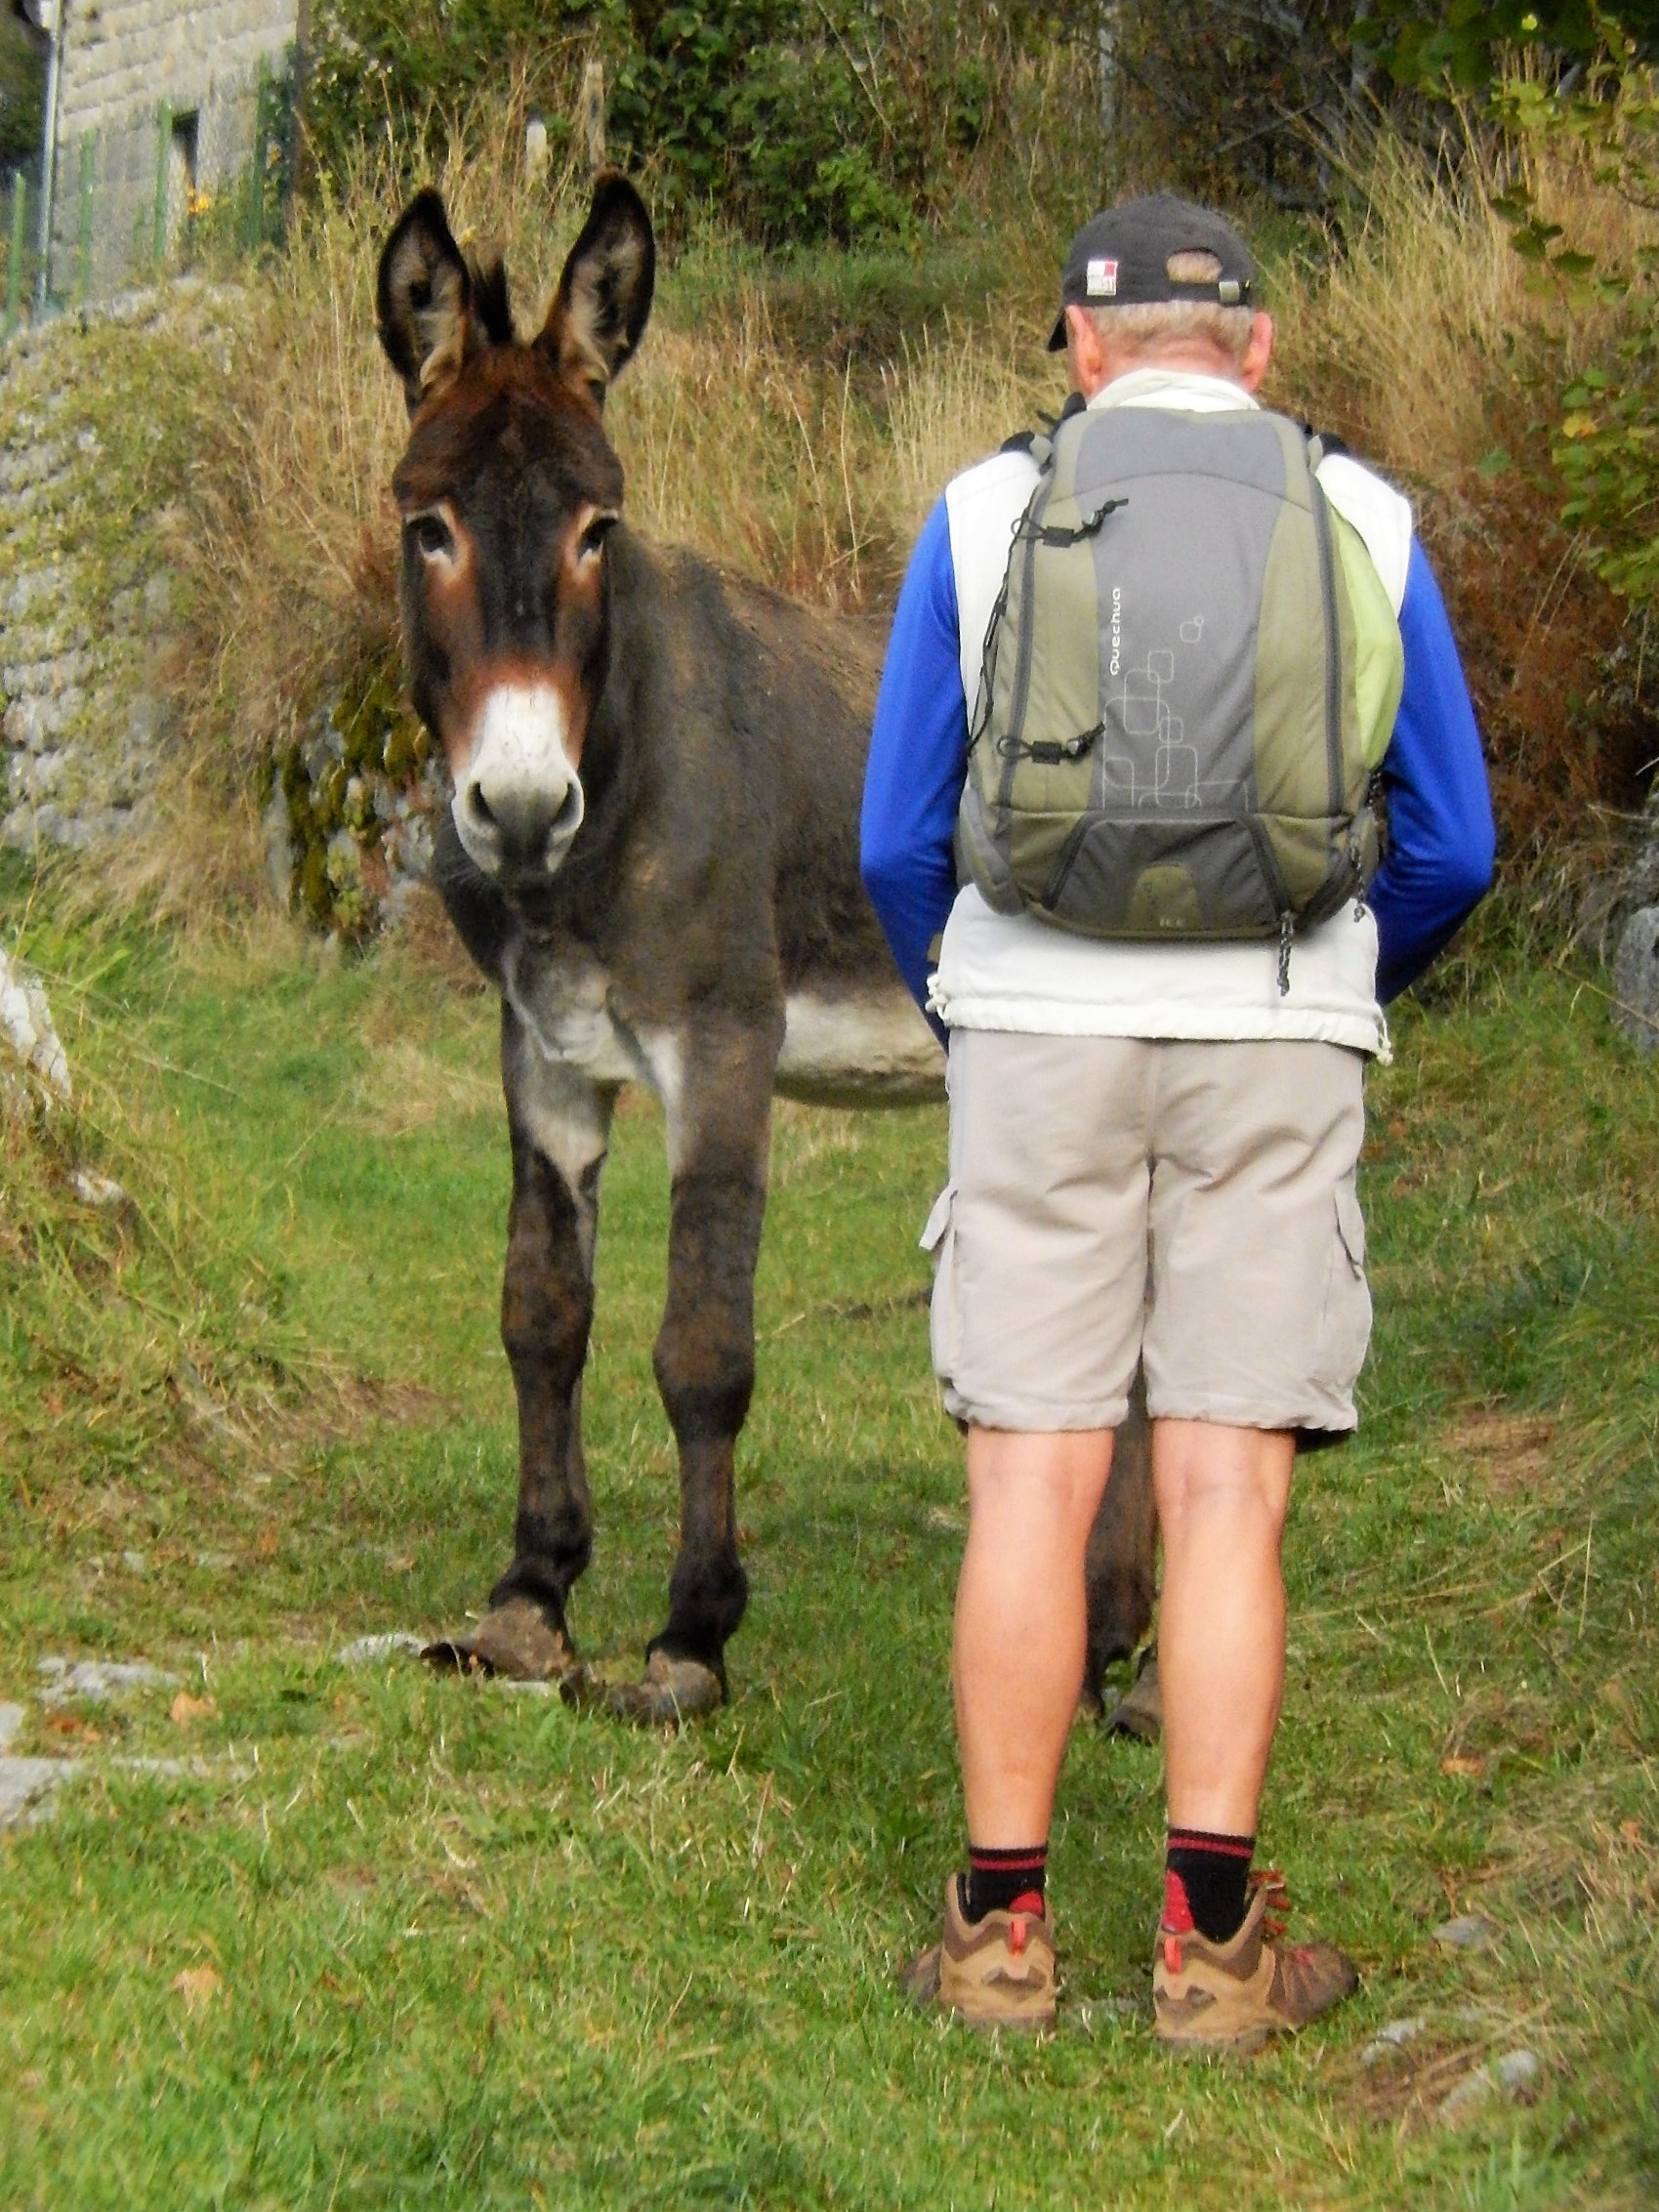
man, meeting, horse, mammal, donkey, equestrianism, pack animal, eventing, horse like mammal